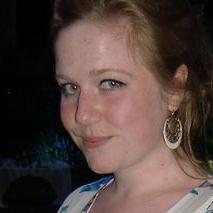
Age: 19